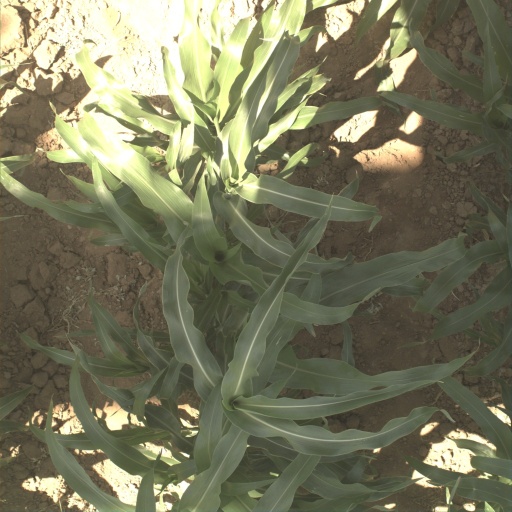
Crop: sorghum